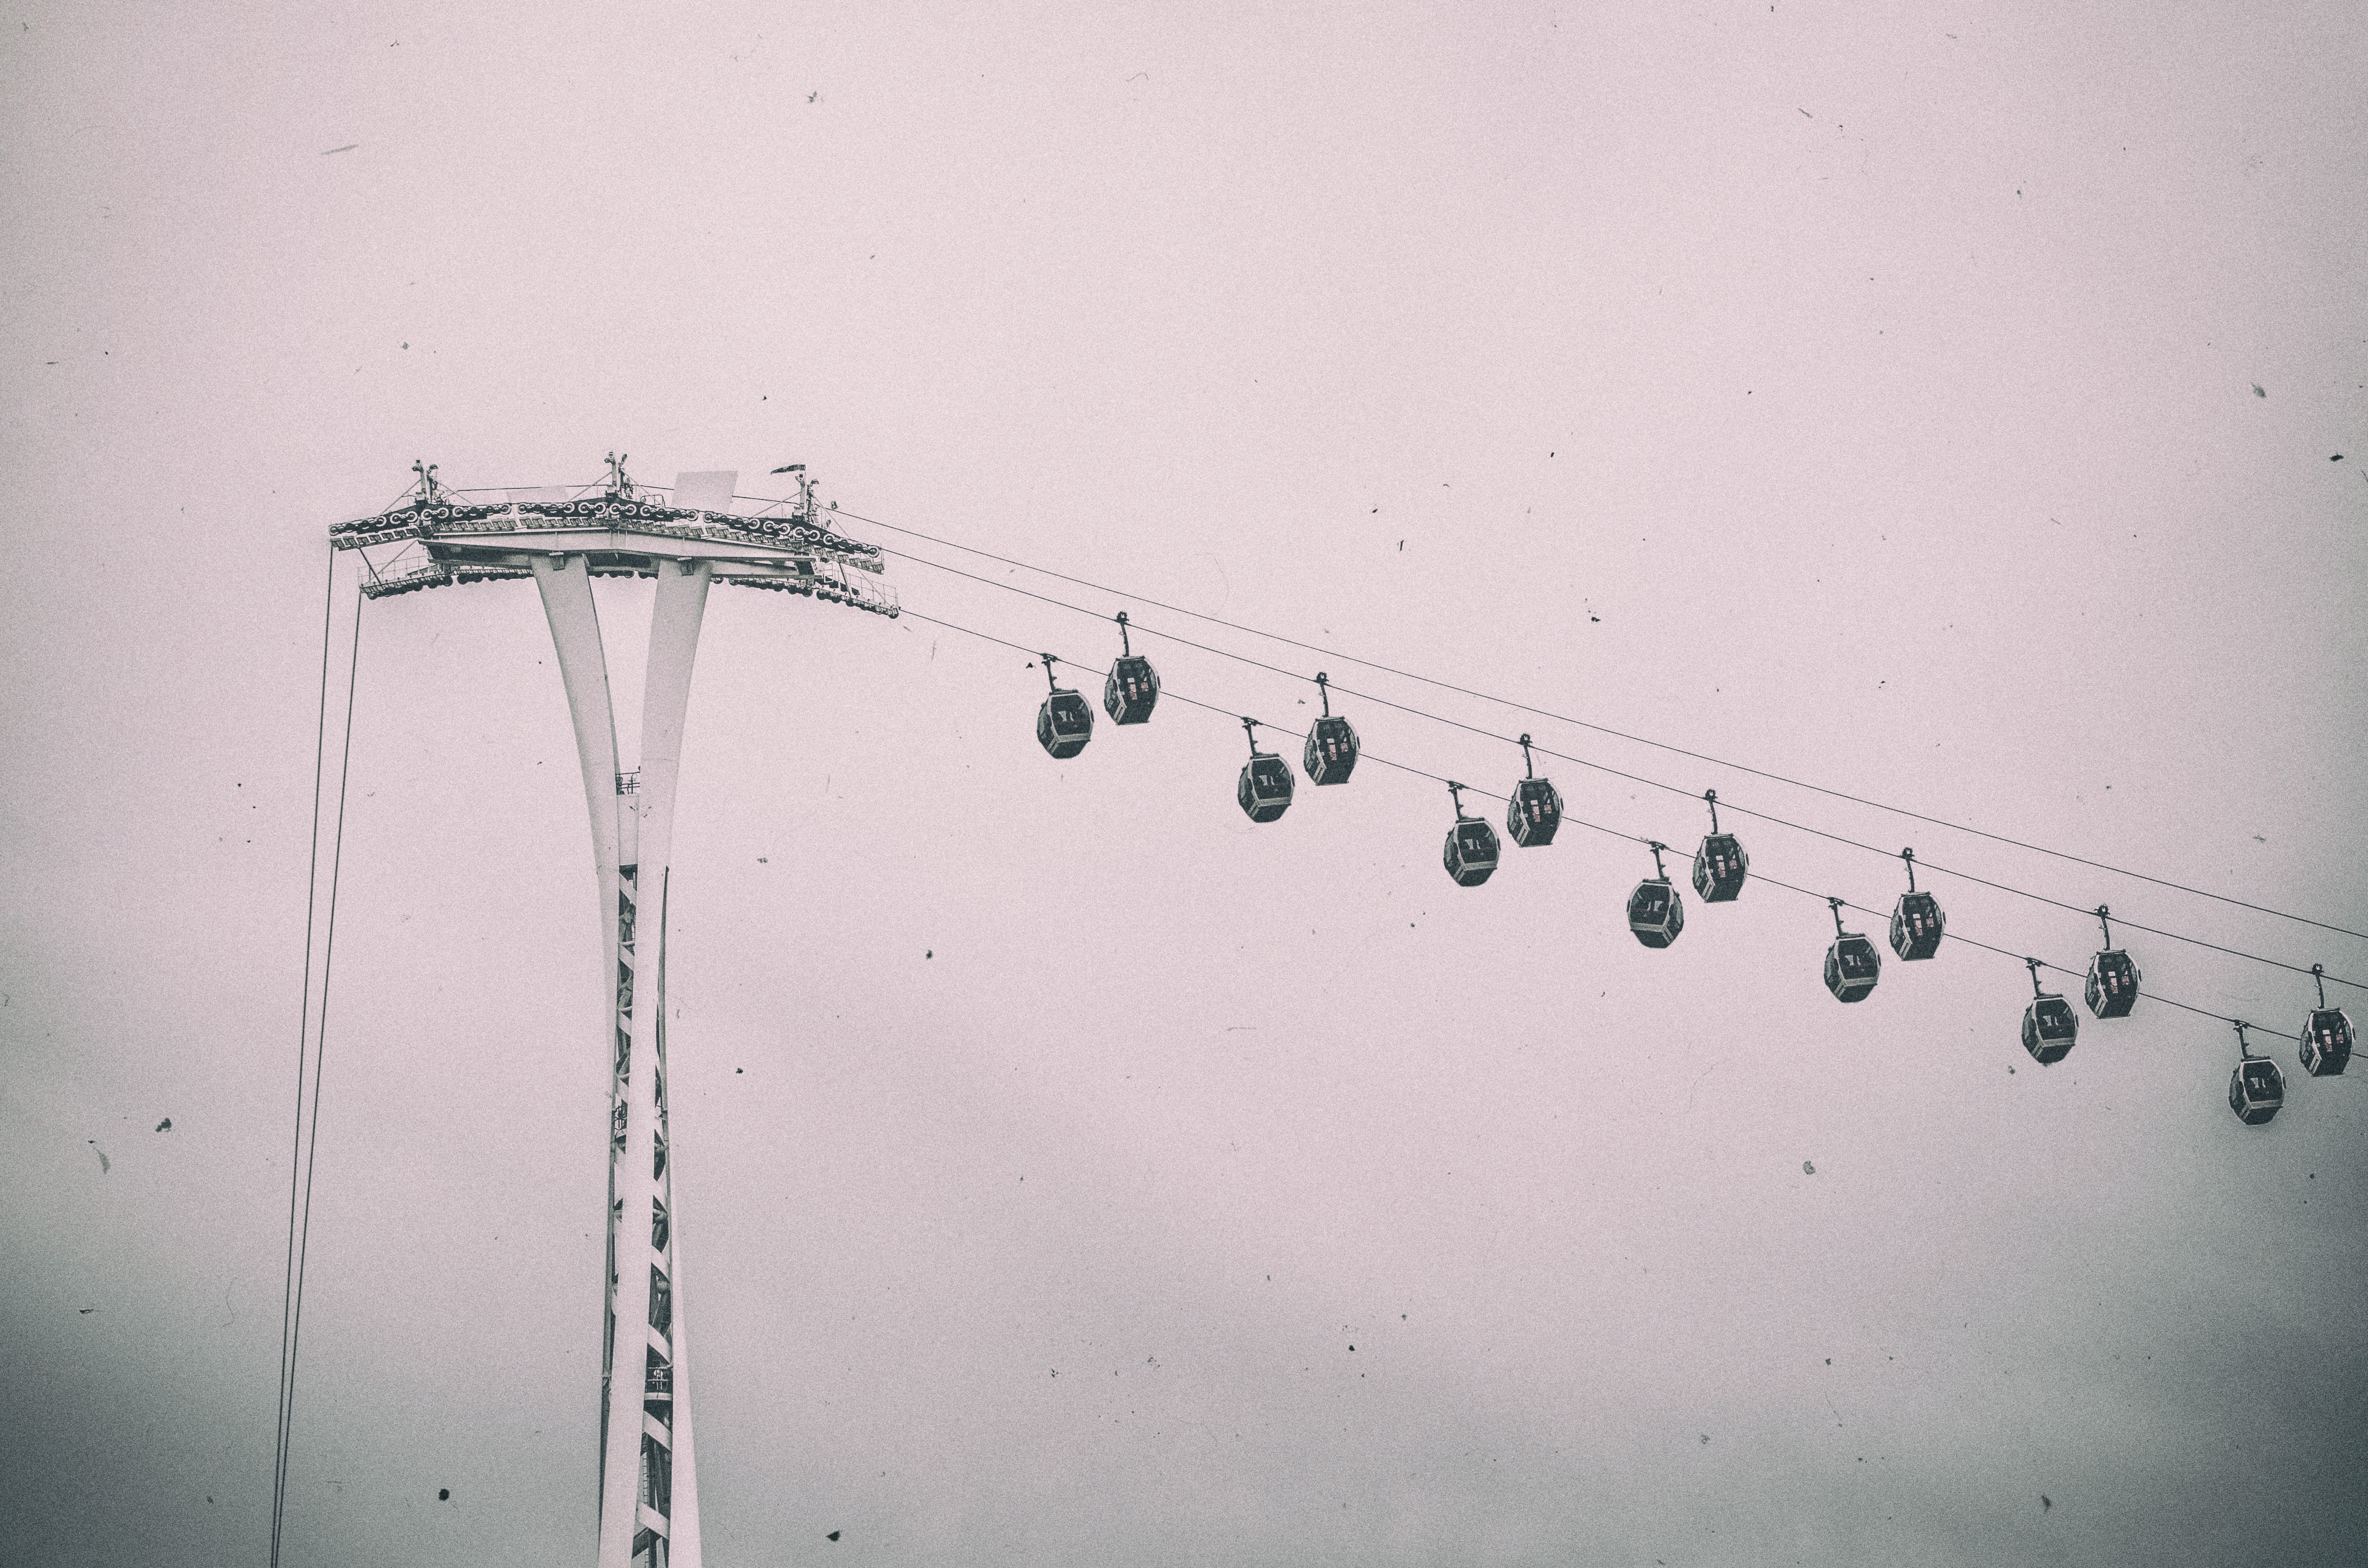
water, snow, light, white, glass, wall, line, reflection, color, weather, blue, circle, drawing, shape, atmosphere of earth